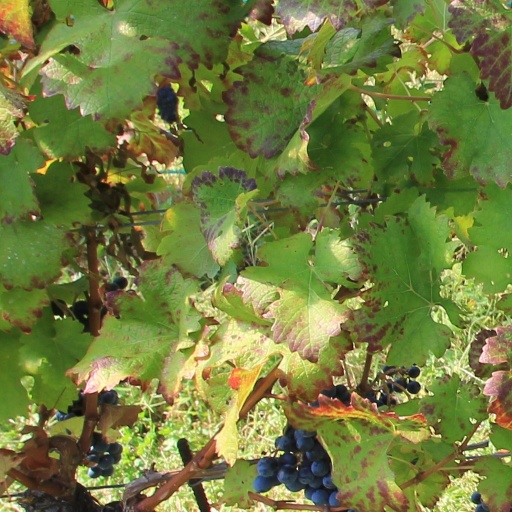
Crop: grape